Henri-Étienne Dérivis

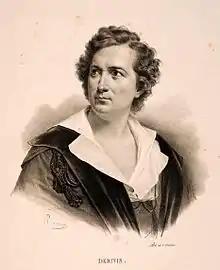
Henri-Étienne Dérivis

Henri-Étienne Dérivis (2 August 1780 – 1 February 1856) was a French operatic bass. For 25 years he was a leading singer at the Paris Opéra where he made his debut in 1803. He was born in Albi and died in Livry-Gargan at the age of 75.